Sohrai and Khovar painting

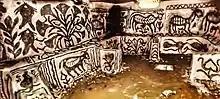
Sohrai wall paintings in Jharkhand, India

The art of Sohrai painting is significantly matriarchal in its depiction as well as the tradition associated with it. The skill is passed on from mother to daughter. Most of the depictions show pregnant figures and animals with their younger ones. Hens and chicks are very common motifs. Other animals depicted in the painting are Indian buffalo, Indian rhinoceros, bumped cows, tigers, wild pigs, and Nilgai. Sohrai paintings are dedicated to Pashupati, ruler of creatures.